Miroslav Gradinarov

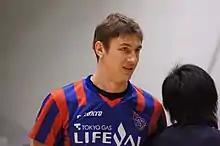
Gradinarov with F.C. Tokyo in 2012

Miroslav Gradinarov (born ) is a Bulgarian male volleyballer who plays for VM Zalău in Romania and the Bulgaria national team. He represented his country at 2014 FIVB Volleyball Men's World Championship in Poland.